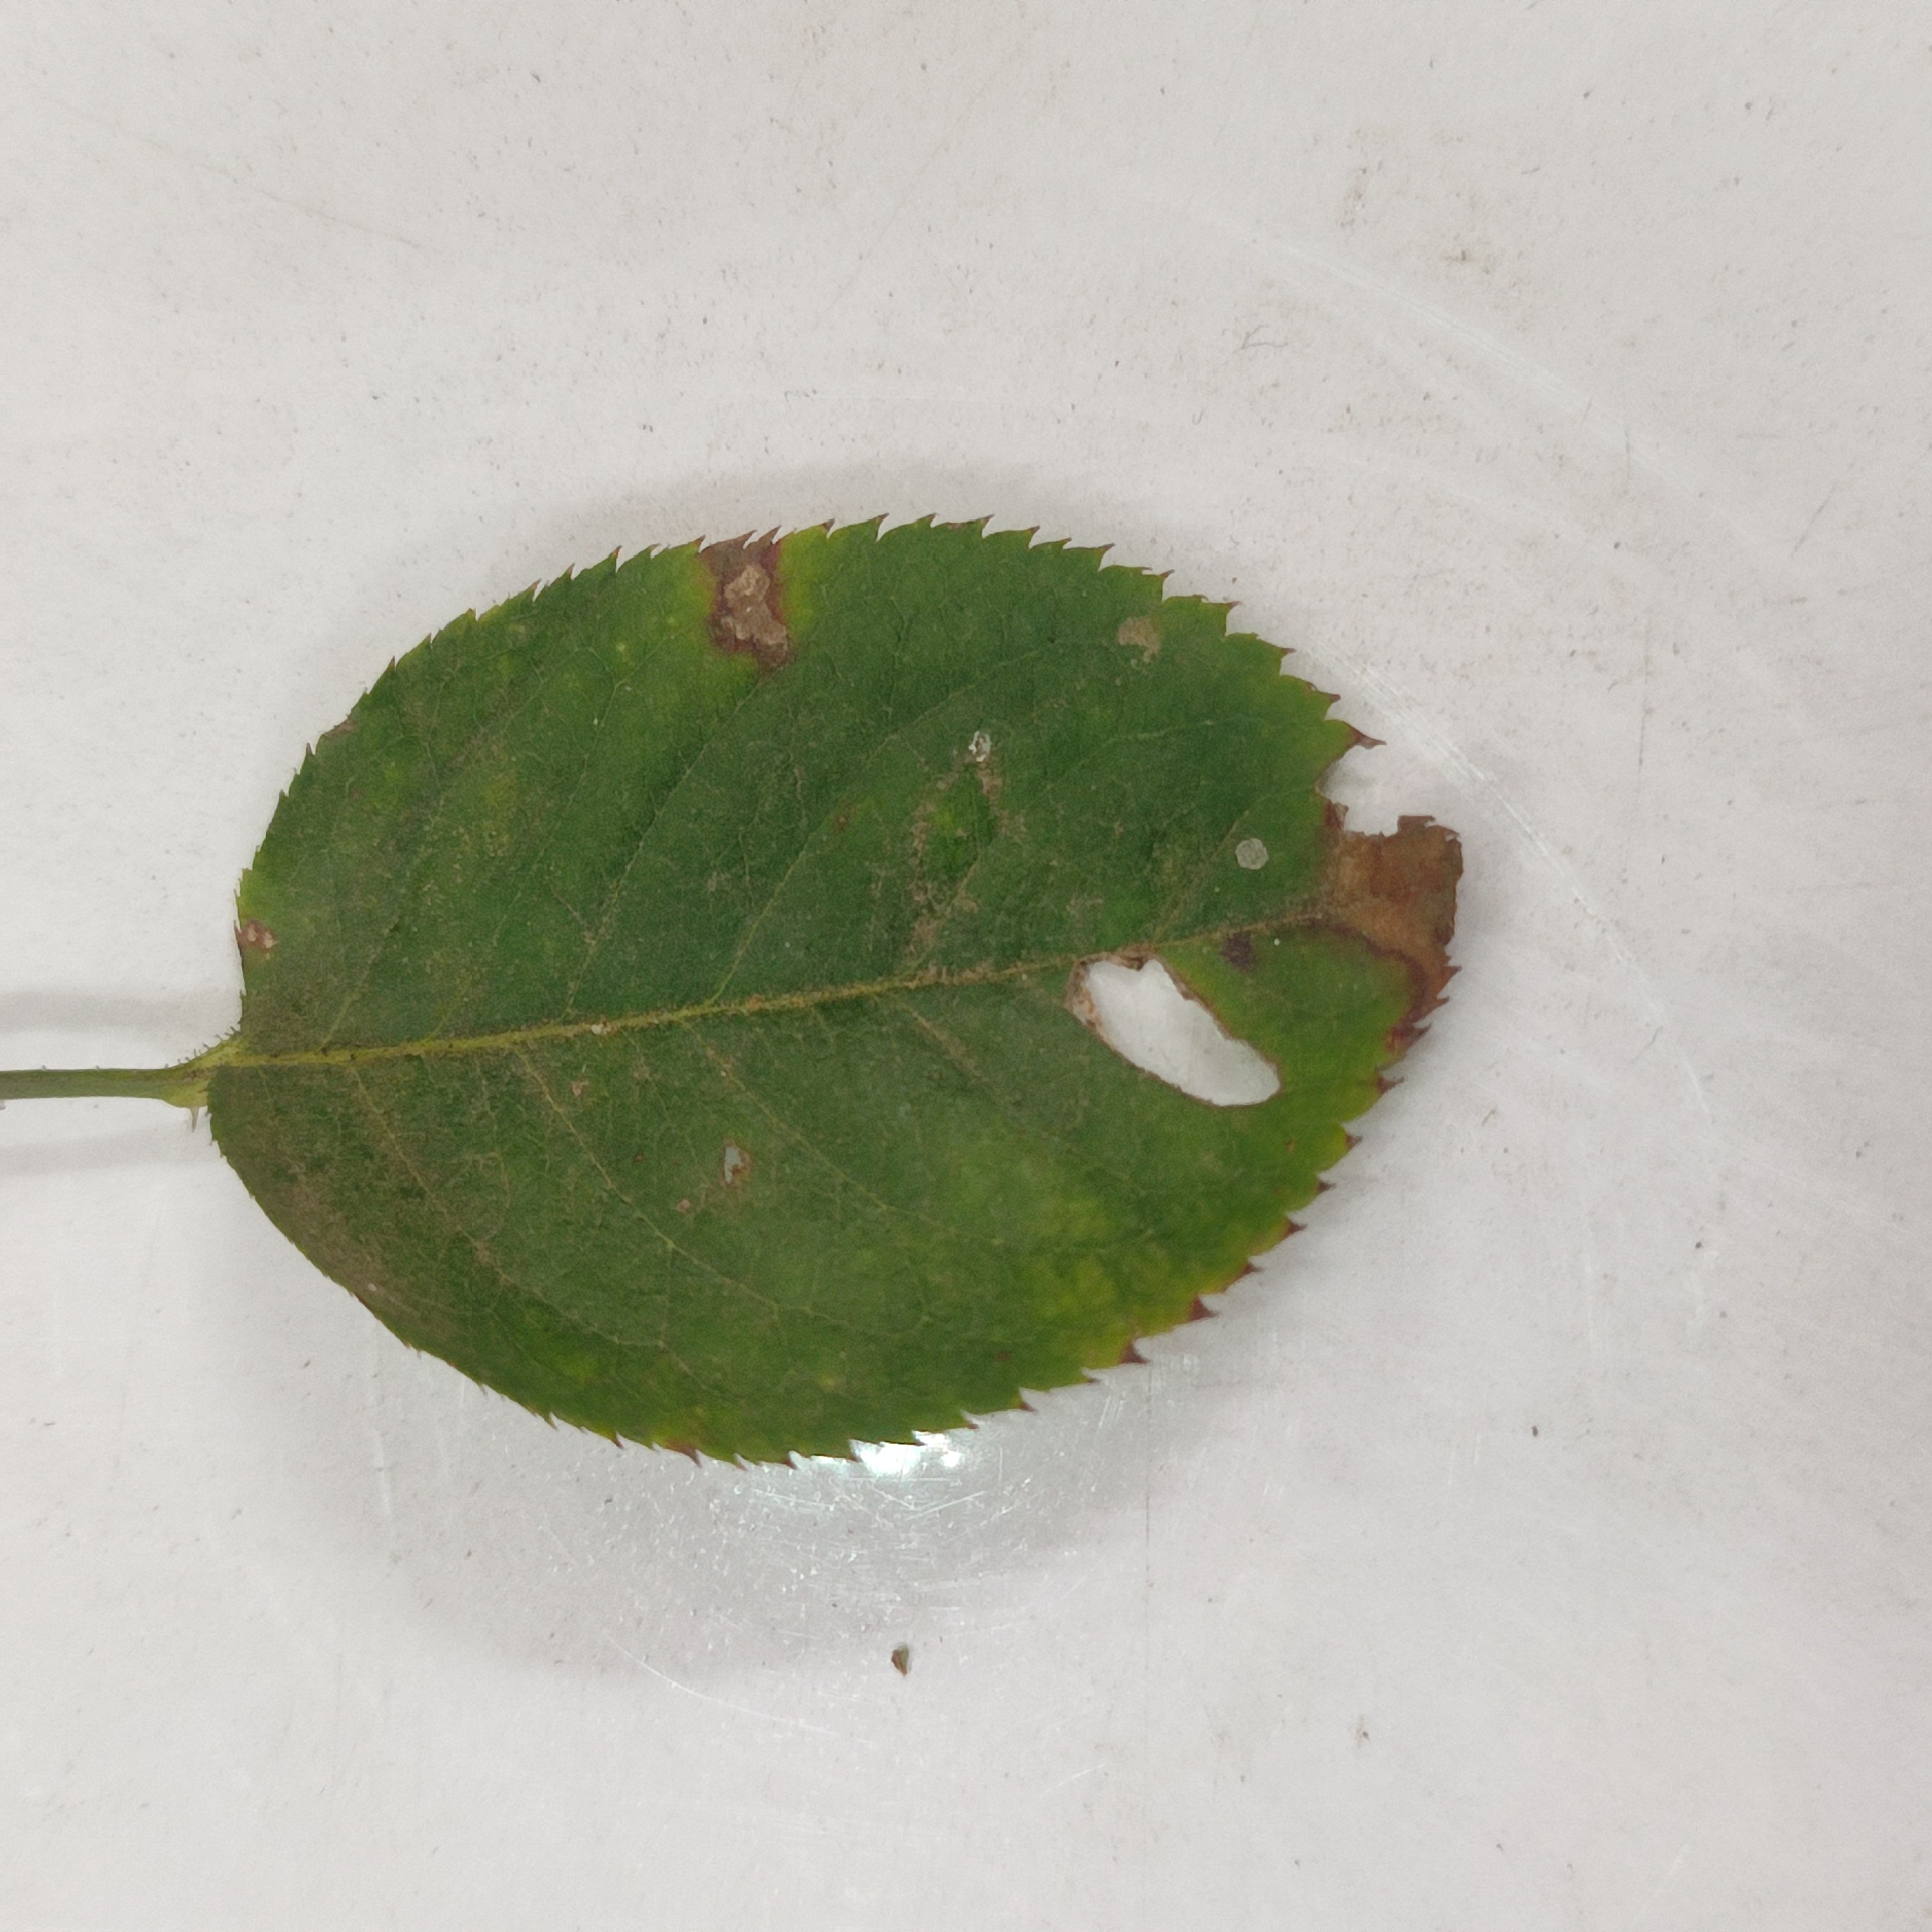
Label: Insect Hole